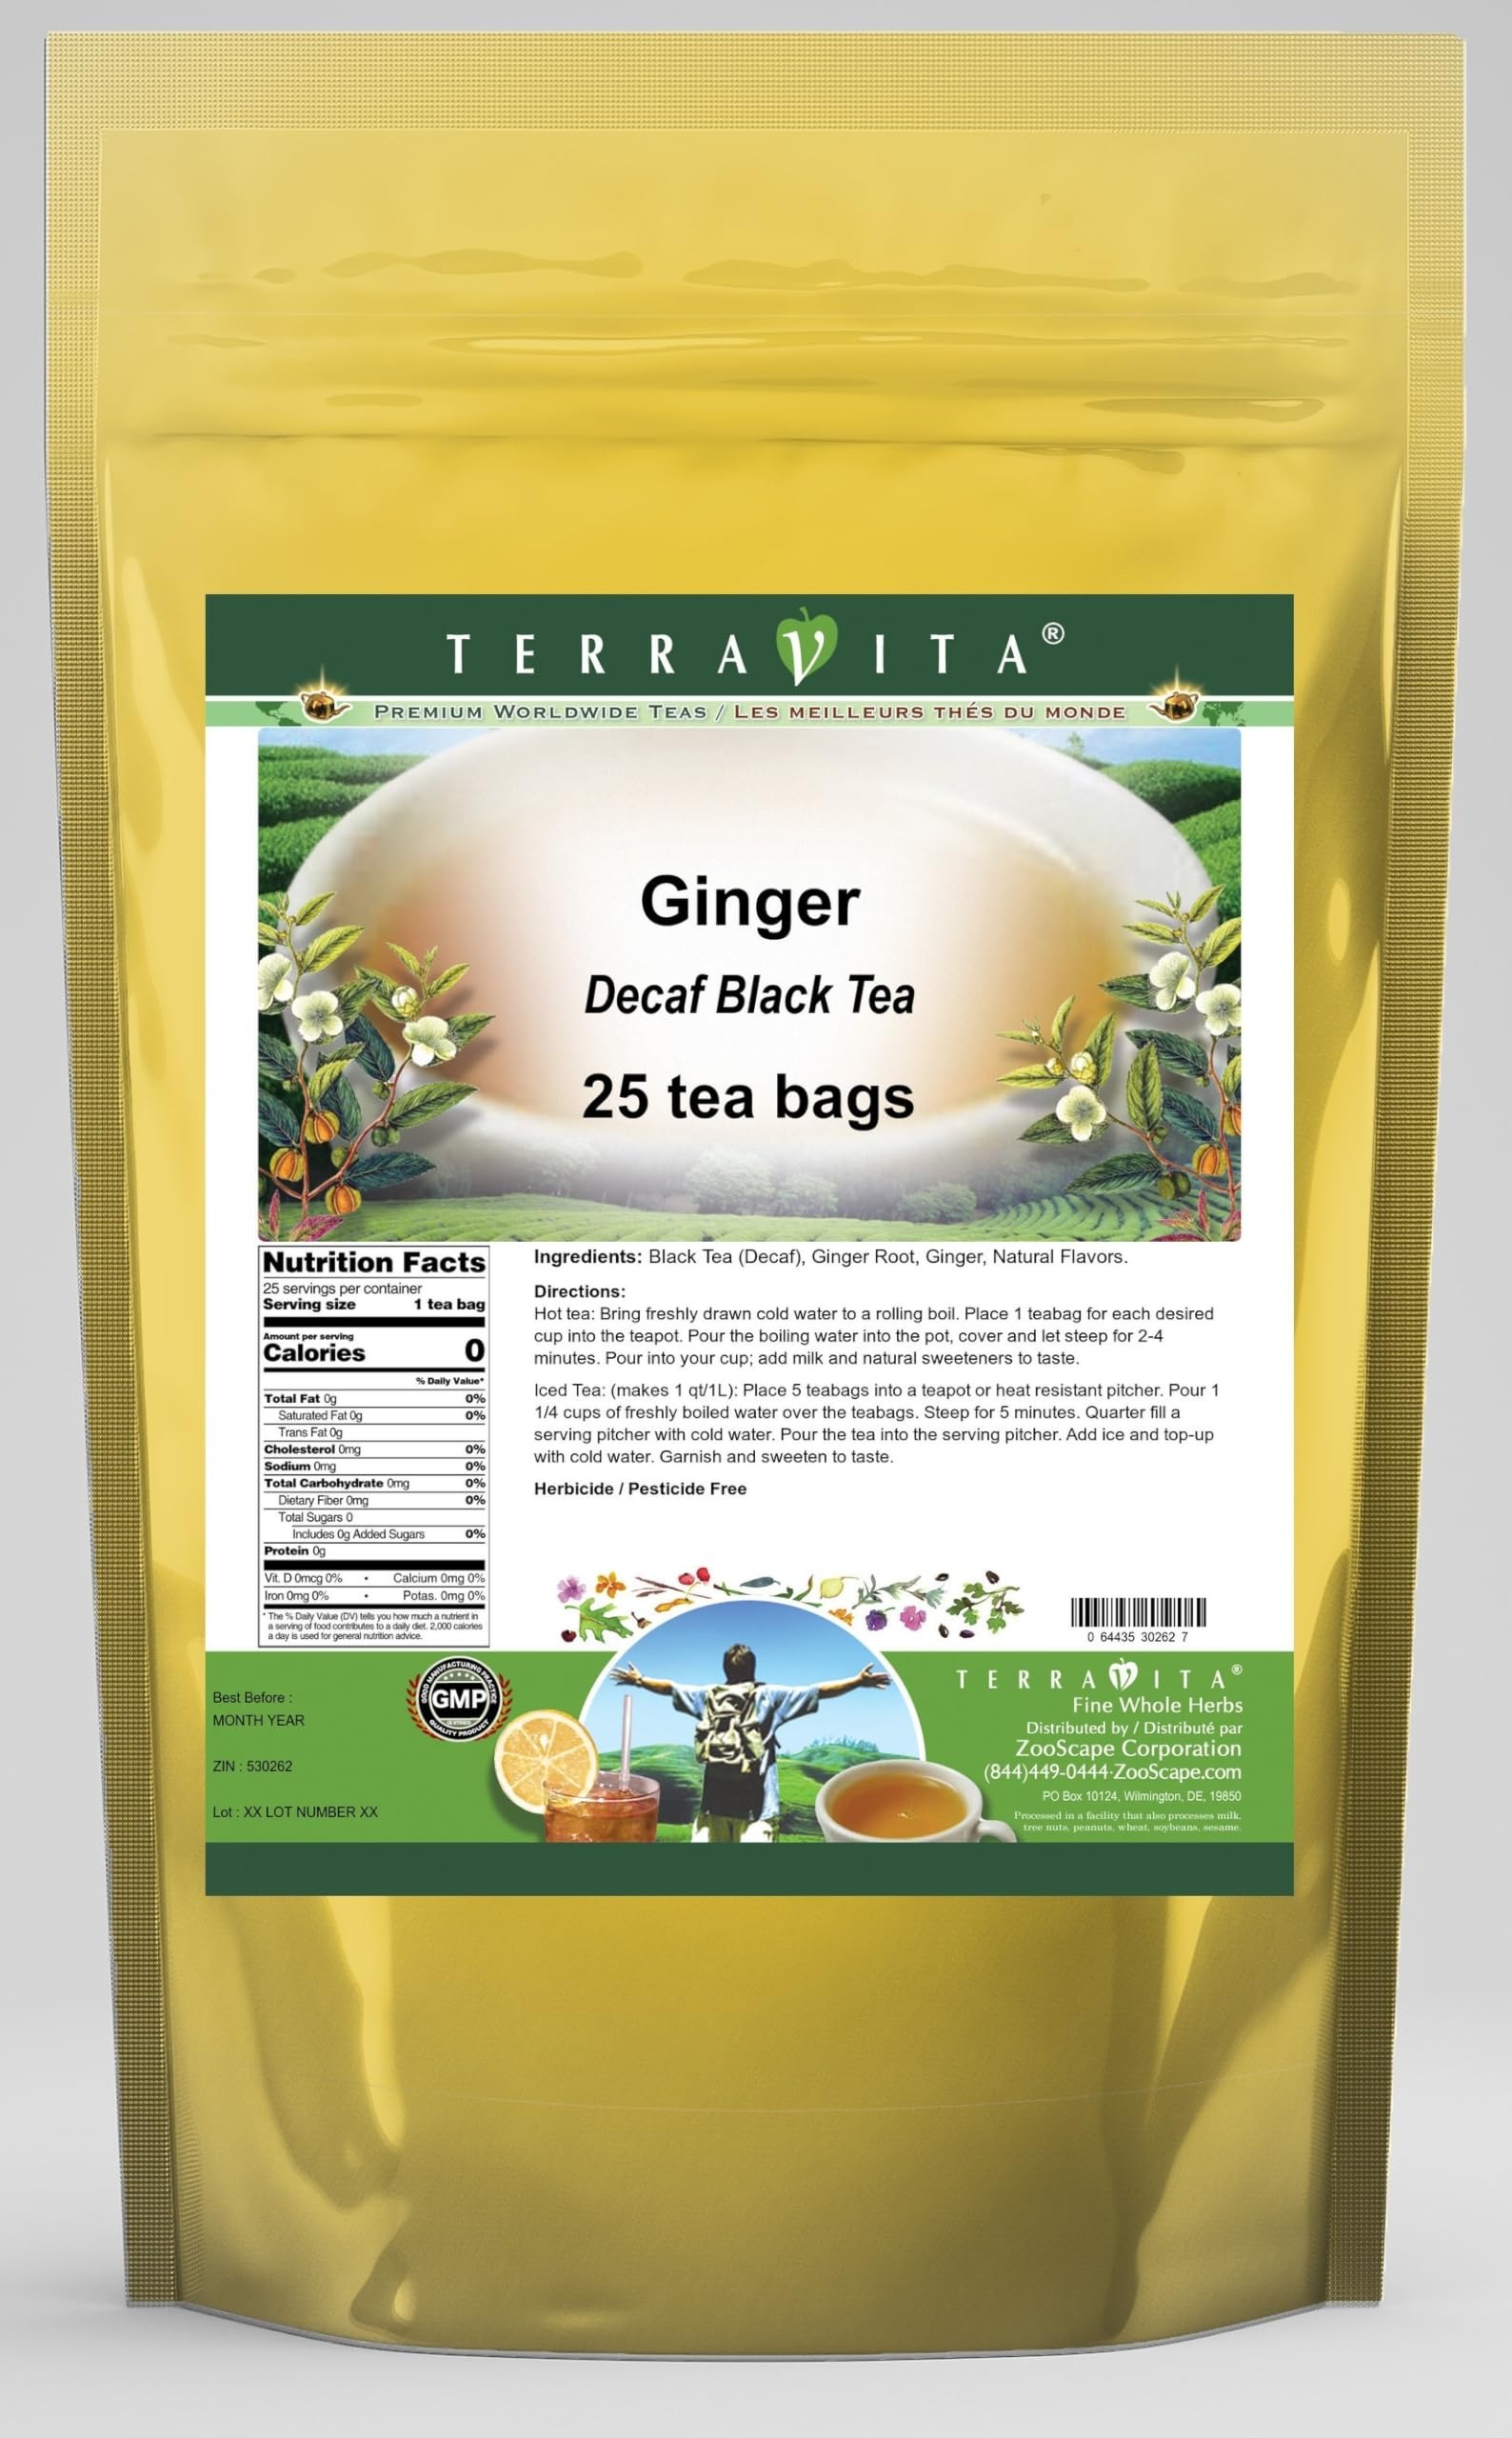
Item Name: Ginger Decaf Black Tea (25 tea bags, ZIN: 530262)
Bullet Point 1: Our Ginger Decaf Black Tea is a wonderful flavored decaffeinated Black tea with real Ginger pieces and Ginger Root that you will enjoy the simple and elegant taste of! - Ingredients: Decaf Black tea, real Ginger pieces, Ginger Root and natural ginger flavor.
Bullet Point 2: No fillers.
Bullet Point 3: Manufacturer: TerraVita
Bullet Point 4: Size: 25 tea bags
Bullet Point 5: Black Tea Bags - Packed in a convenient upright pouch!
Product Description: Our Ginger Decaf Black Tea is a wonderful flavored decaffeinated Black tea with real Ginger pieces and Ginger Root that you will enjoy the simple and elegant taste of! - Ingredients: Decaf Black tea, real Ginger pieces, Ginger Root and natural ginger flavor. - Hot tea brewing method: Bring freshly drawn cold water to a rolling boil. Place 1 teabag for each desired cup into the teapot. Pour the boiling water into the pot, cover and let steep for 2-4 minutes. Pour into your cup; add milk and natural sweeteners to taste. - Iced tea brewing method: (to make 1 liter/quart): Place 5 teabags into a teapot or heat resistant pitcher. Pour 1 1/4 cups of freshly boiled water over the teabags. Steep for 5 minutes. Quarter fill a serving pitcher with cold water. Pour the tea into the serving pitcher. Add ice and top-up with cold water. Garnish and sweeten to taste. - TerraVita is an exclusive line of premium-quality, natural source products that use only the finest, purest and most potent ingredients found around the world. TerraVita is hallmarked by the highest possible standards of purity, potency, stability and freshness. All of our products are prepared with the highest elements of quality control, from raw materials through the entire manufacturing process, up to and including the moment that the bottles or bags are sealed for freshness and shipped out to you. Our highest possible standards are certified by independent laboratories and backed by our personal guarantee. - TerraVita exists to meet and ensure your family's health and wellness without the harmful effects of chemicals and health products. We strive to make all of our products affordable and reliable and are constantly searching the market to maintain our affordability and to look for new ways to serve you and the on
Value: 25.0
Unit: Count

Price: 24.42